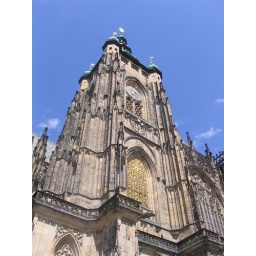
tower in the castle